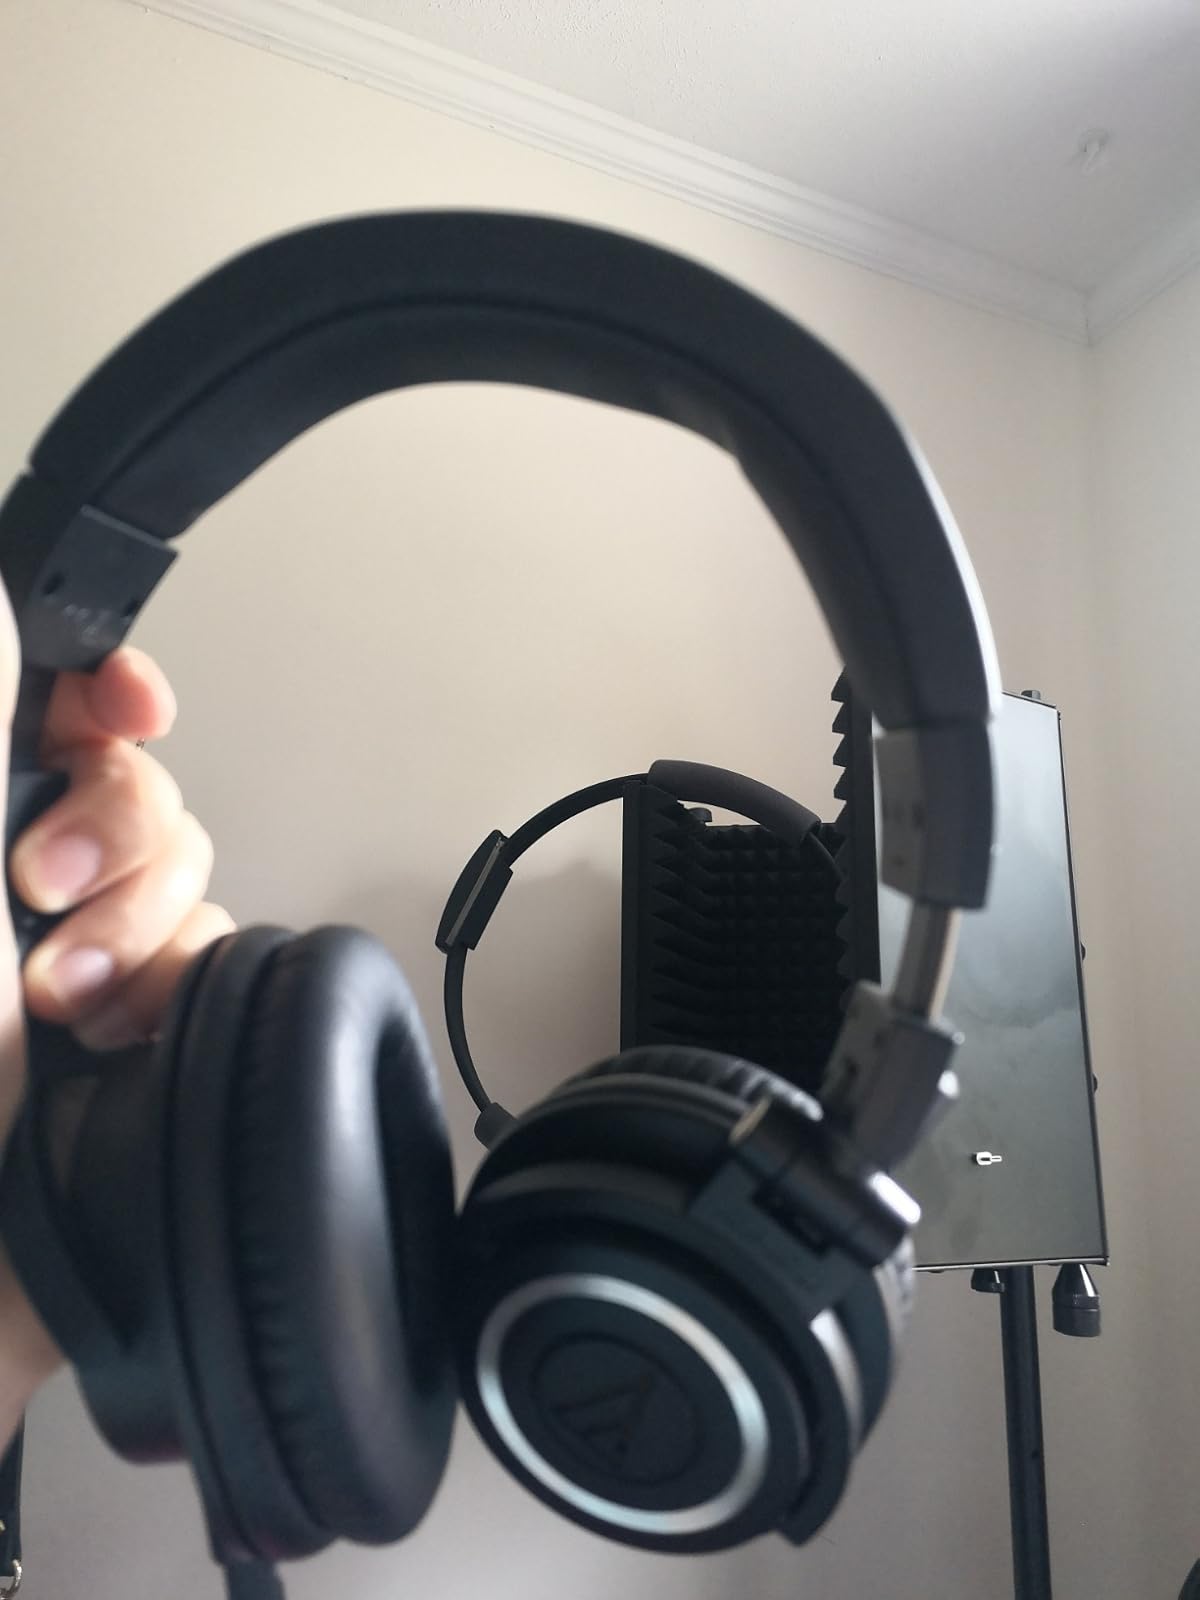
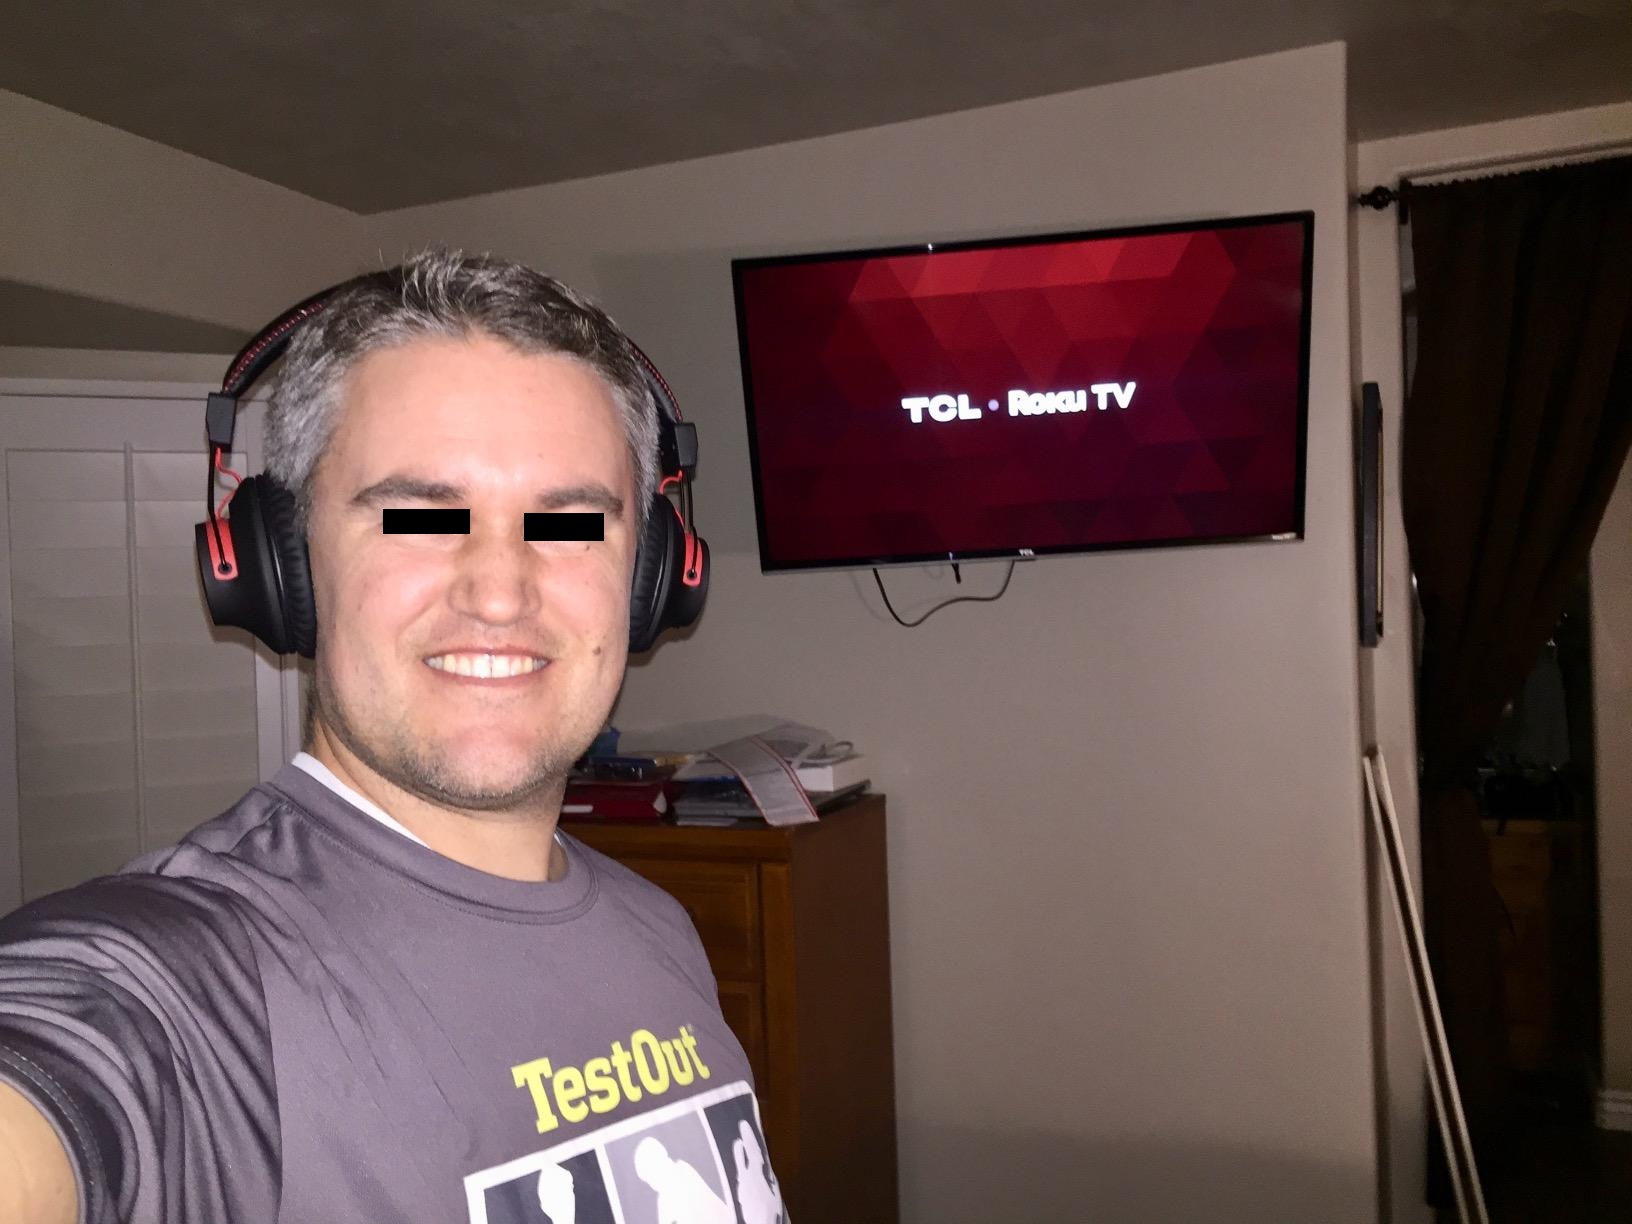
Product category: headphones
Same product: no